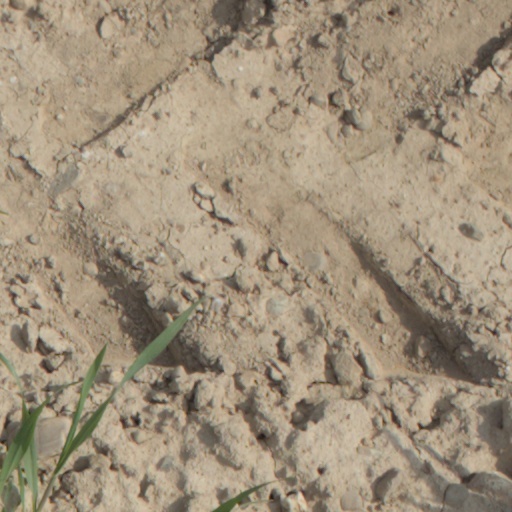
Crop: wheat